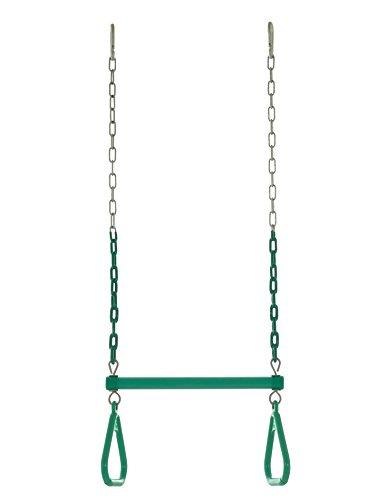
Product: Swingan - Trapeze Swing bar - Vinyl Coated Chain - Fully Assembled - Green
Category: Toys & Games | Sports & Outdoor Play | Play Sets & Playground Equipment | Play Set Attachments | Swings
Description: Package Content: Iron bar with independently mobile triangular rings and 2 snap hooks, 30” dacromet heavy duty chain.
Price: $41.74
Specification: ProductDimensions:17.5x1.5x17.5inches|ItemWeight:4pounds|ShippingWeight:15pounds(Viewshippingratesandpolicies)|ASIN:B01N0P1I30|Itemmodelnumber:SWTSC-GN|Manufacturerrecommendedage:36months-12years